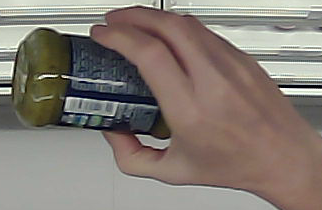
Product: barilla_pesto